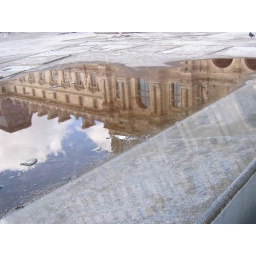
Reflection of the Louvre building in the water